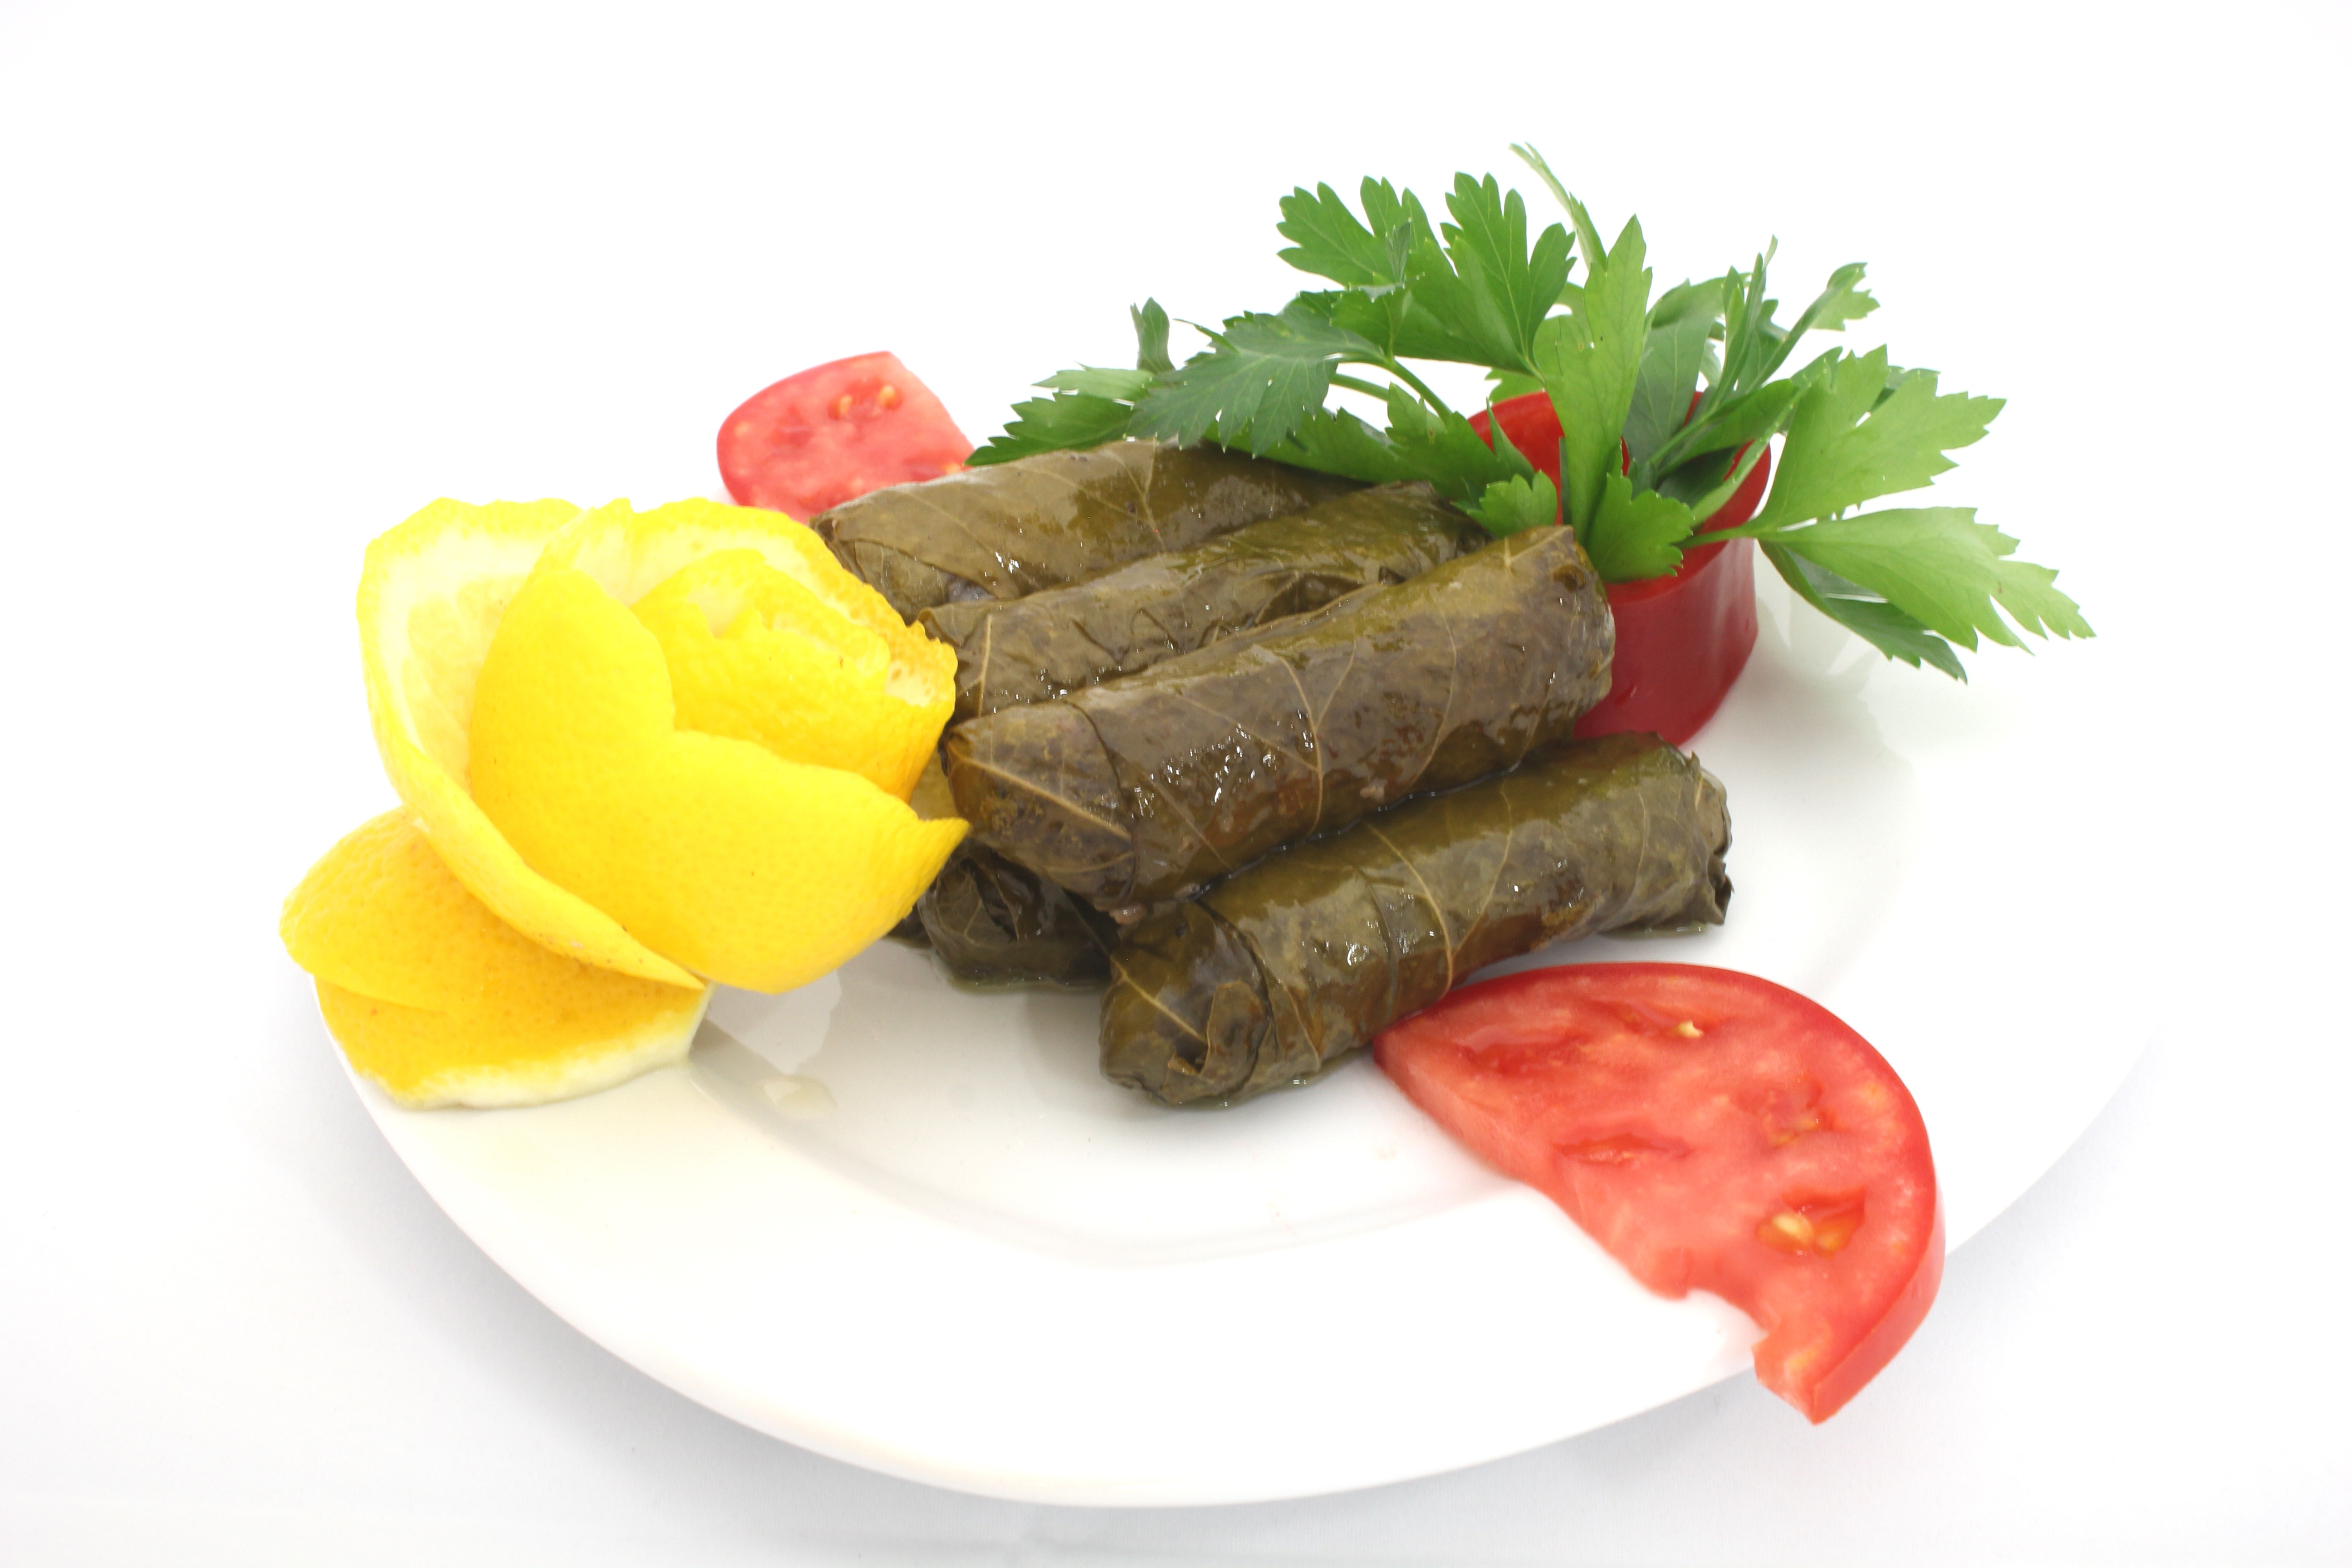
dish, food, plate, fish, meat, cuisine, help, leaves, garnish, decorative, wrap, appetizer, cold appetizers, animal source foods